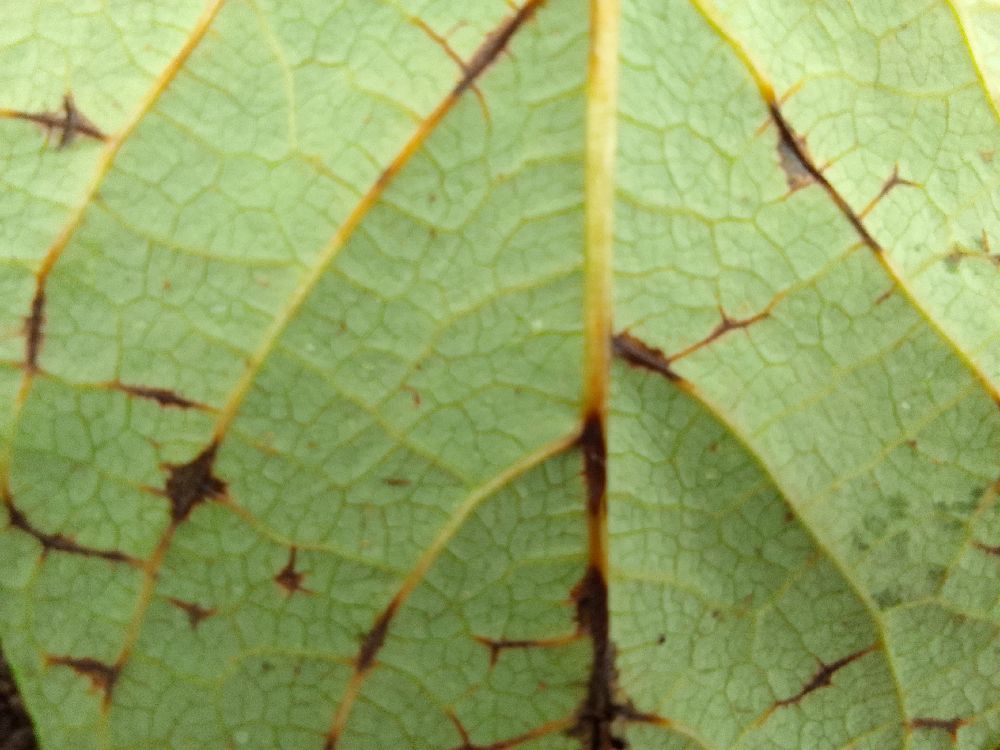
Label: anthracnose